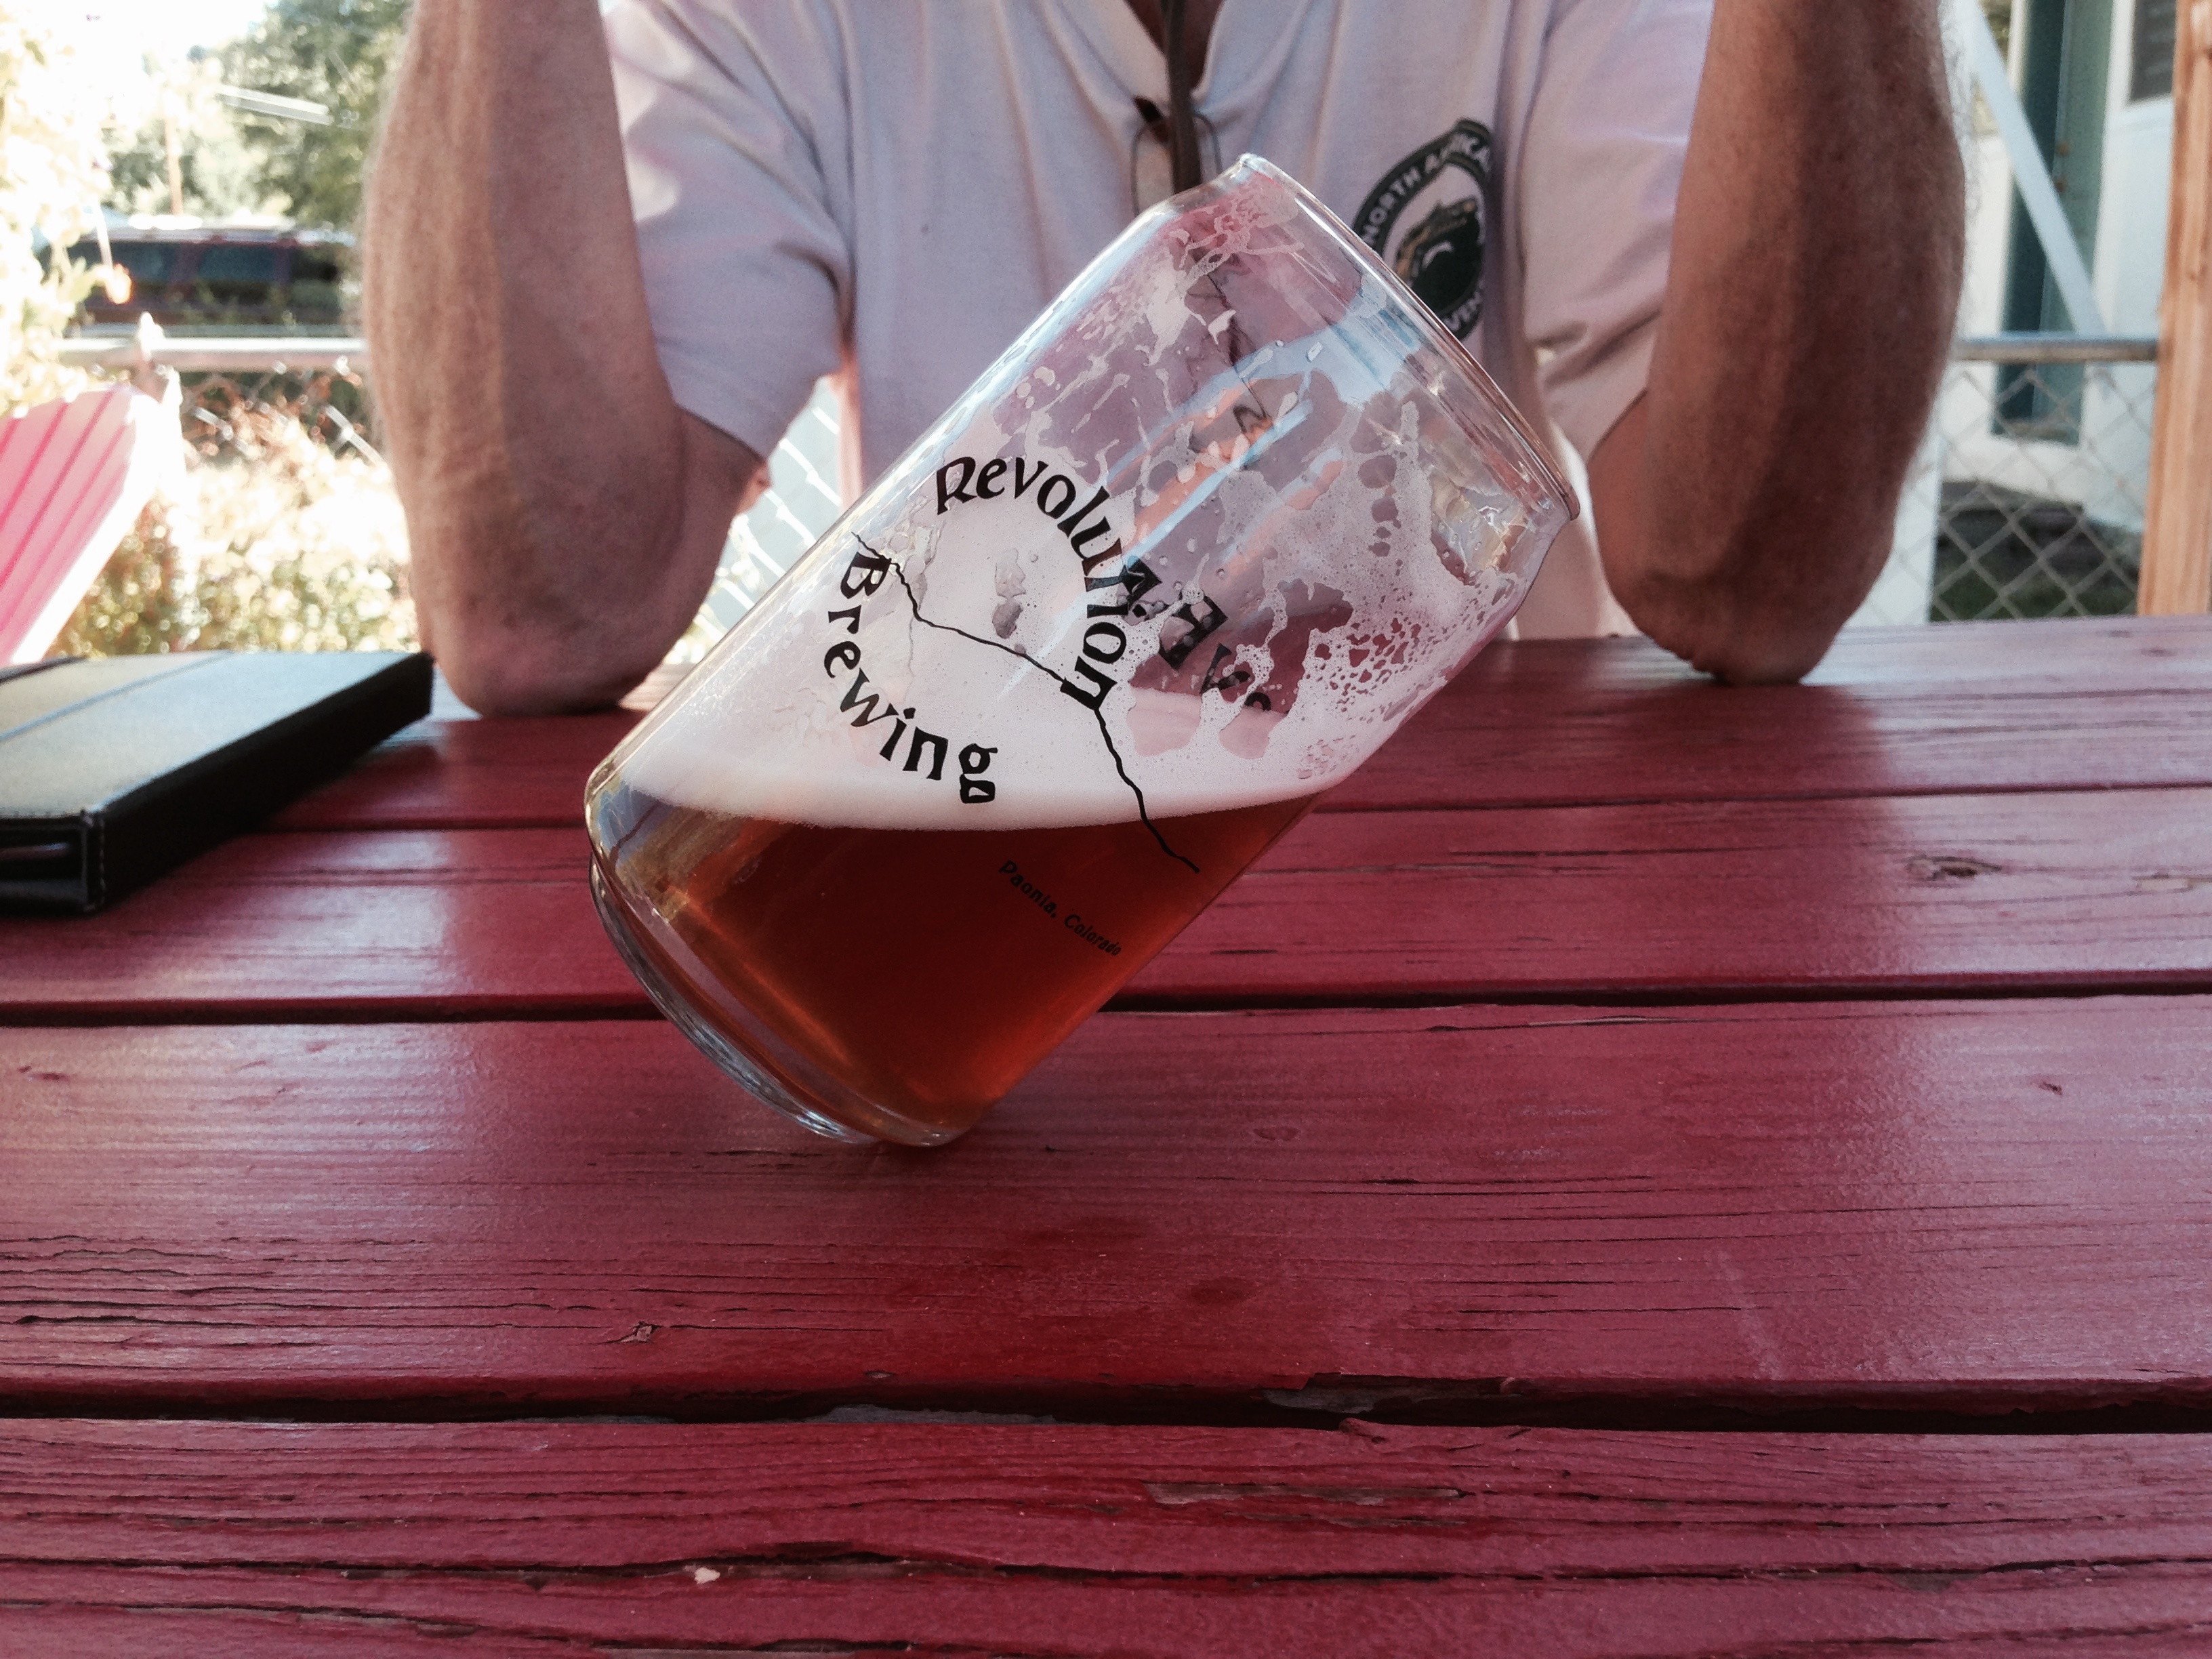
hand, shoe, leg, spring, red, beer, human body, footwear, shape, desertweyr, sense